Marcus L. Rowland

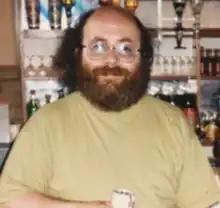
Marcus L. Rowland at "Convulsion '92".

Marcus L. Rowland (born 1953) is an English author in the field of role-playing games, particularly games with Victorian era content.